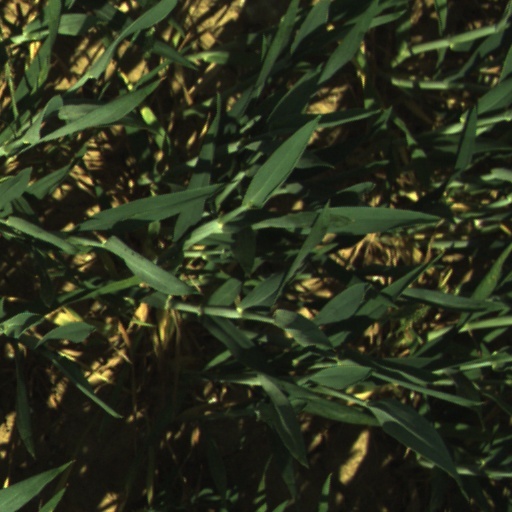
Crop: wheat